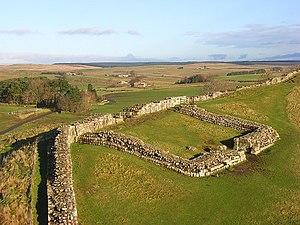
Cet article porte sur les forts et autres structures du mur d'Hadrien, système de fortifications fait de pierre et de terre et édifié de 122 à environ 128 dans l'ancienne province romaine de Bretagne, aujourd'hui en Cumbria et Northumberland dans le nord de l'Angleterre.